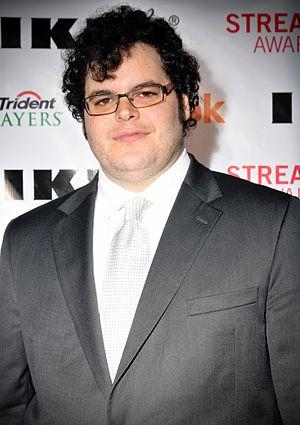
La Reine des neiges est le 128ᵉ long-métrage d'animation et le 53ᵉ « Classique d'animation » des studios Disney. Sorti en 2013, il est librement inspiré du conte homonyme de Hans Christian Andersen publié en 1844. Il raconte l'histoire de l'optimiste et intrépide princesse Anna, partie en voyage aux côtés de Kristoff le montagnard, de Sven, son fidèle renne, et d'un drôle de bonhomme de neige nommé Olaf, afin de retrouver sa sœur, Elsa, exilée à cause de ses pouvoirs glaciaux, qui ont accidentellement plongé le royaume d'Arendelle dans un hiver éternel.